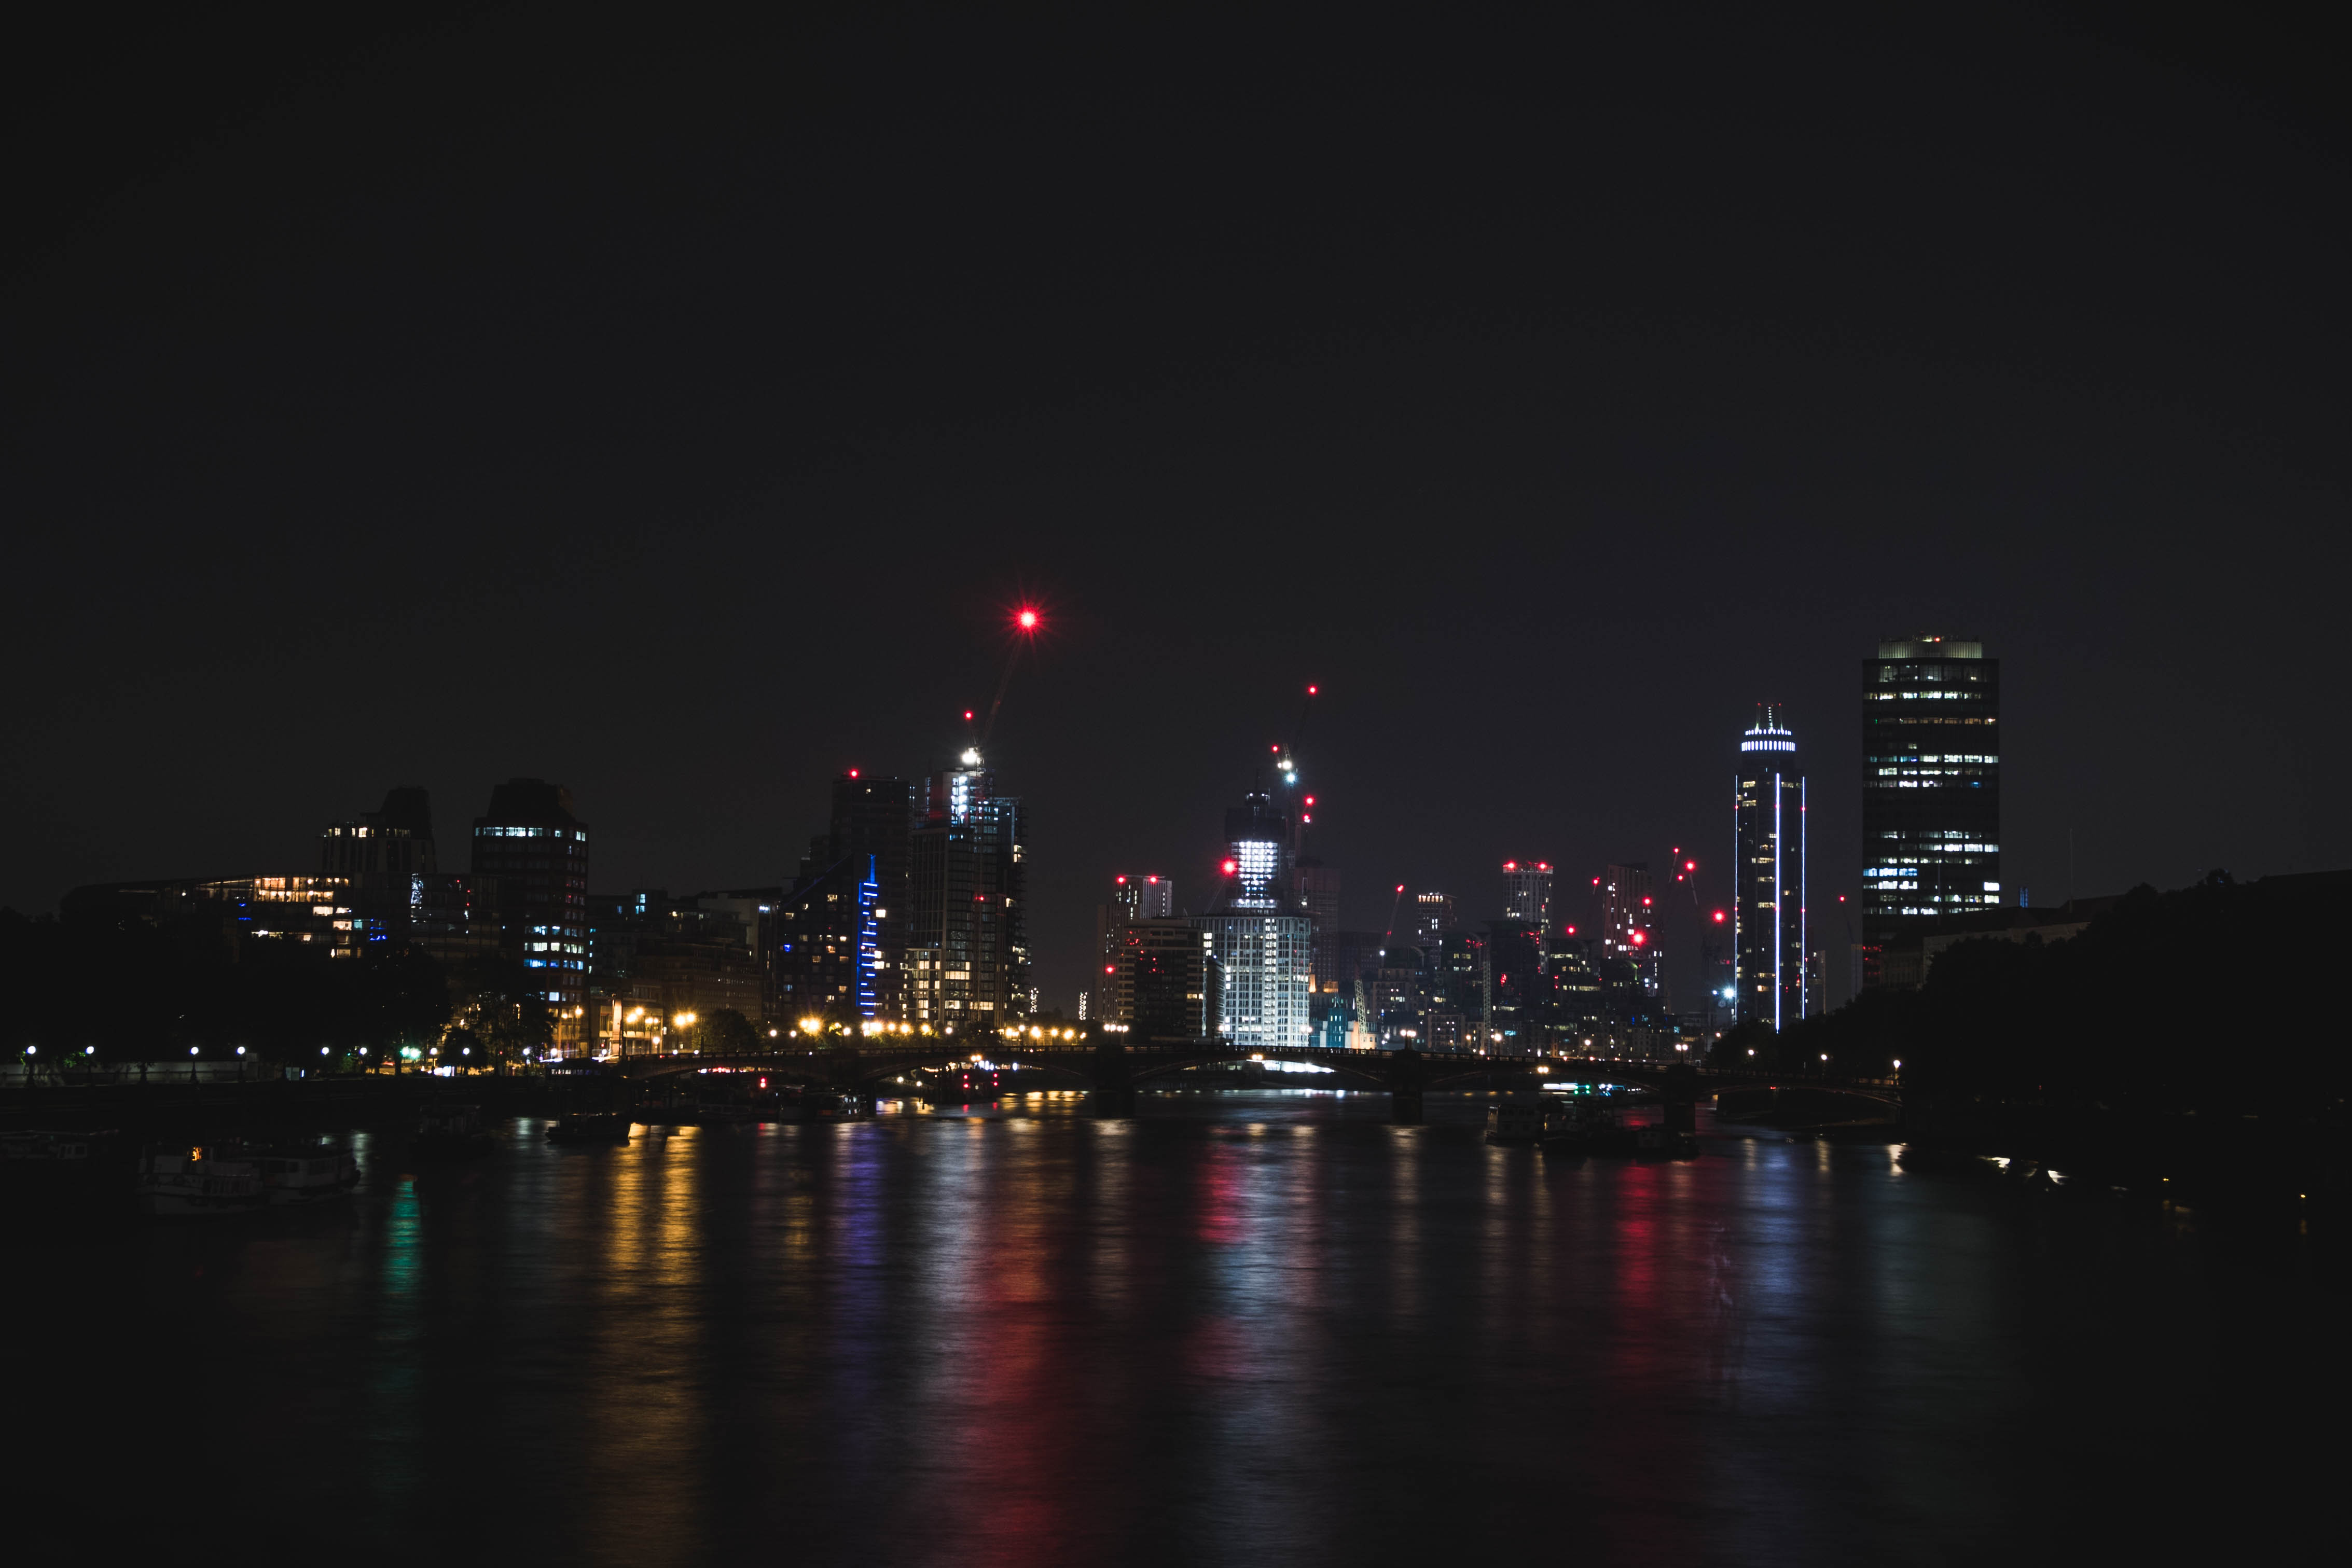
night, city, metropolitan area, sky, cityscape, water, skyline, urban area, metropolis, reflection, red, landmark, human settlement, light, darkness, midnight, river, lighting, downtown, skyscraper, architecture, waterway, tower block, tower, horizon, evening, cloud, building, sea, electricity, space, harbor, tourist attraction